Tanzania People's Defence Force

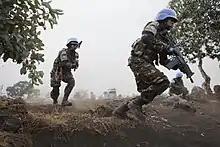
Tanzanian special forces training for the MONUSCO FIB mission

On 14 November 2013, Helmoed-Römer Heitman reported for Jane's Defence Weekly that a 'usually reliable source' had informed Jane's that the TPDF had replaced its 12 old CAC J-7 fighters with 14 new J-7s, twelve single-seat and two dual-seat. Deliveries were completed in 2011. Heitman also reported that the aircraft were fully operational at Dar es Salaam and Mwanza air bases.